Mother India

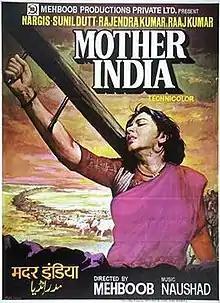
Film poster

Mother India is a 1957 Indian epic drama film, directed by Mehboob Khan and starring Nargis, Sunil Dutt, Rajendra Kumar and Raaj Kumar. A remake of Khan's earlier film "Aurat" (1940), it is the story of a poverty-stricken village woman named Radha (Nargis), who in the absence of her husband, struggles to raise her sons and survive against a cunning money-lender amidst many troubles.